Abdagases I

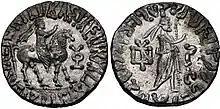
Silver coin of Gondophares, minted in Gandhara. The front shows a king on horseback, raising his right hand, whilst the reverse shows Zeus raising his hand and holding a scepter.

Abdagases I (Greek: Ἀβδαγάσης, epigraphically ΑΒΔΑΓΑΣΟΥ; Kharosthi: 𐨀𐨬𐨡𐨒𐨮 ', ') was an Indo-Parthian king, who ruled Gandhara and possibly over most of the Indus region from c. 46 to 60 AD. He was a nephew and successor of Gondophares, who had laid foundations for the Indo-Parthian kingdom after revolting against his Arsacid overlords in c. 19 AD. Abdagases was succeeded by Orthaghnes or Pacores.